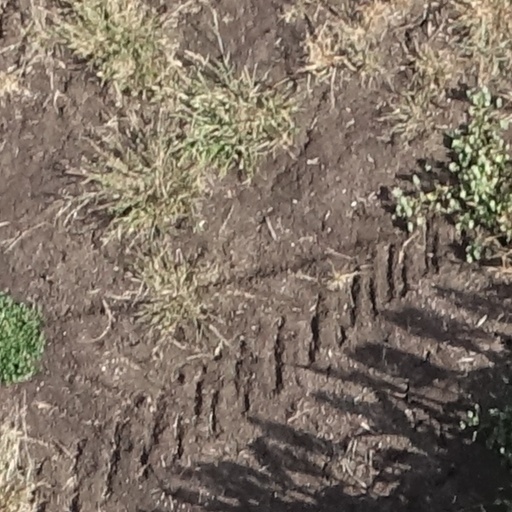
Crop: sorghum